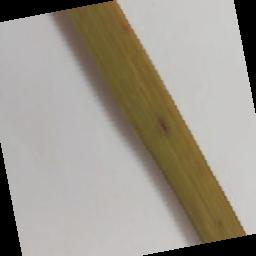
Label: Rice___Brown_Spot